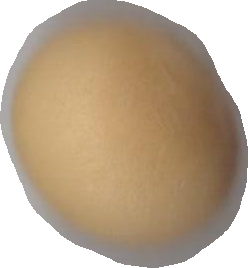
Variety: Grobogan